2008 Notre Dame Fighting Irish football team

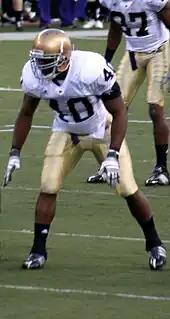
Two-Time Captain Maurice Crum Jr.

Despite the turmoil of the previous football season, head coach Charlie Weis did not make many changes to the coaching staff. The one major change to the staff was the addition of Jon Tenuta, former defensive coordinator of the Georgia Tech Yellow Jackets, as the new linebackers coach and assistant head coach. Tetuna became responsible for the day-to-day operations of the team with Weis retaining responsibility only for recruiting. Tenuta's addition followed the retirement of Bill Lewis from active coaching. Other changes included reassignment of football duties. Weis announced that he would be turning over control of the offense, including game day play calling, to offensive coordinator Michael Haywood. On defense, Corwin Brown switched from coaching linebackers to coaching defensive backs following Lewis' retirement. Tenuta assumed coaching the linebackers. Finally, citing the poor play on special teams, Weis made Brian Polian the sole special teams coach and announced that he would be helping Polian when needed. The previous year, all coaches had a hand in helping with special teams.